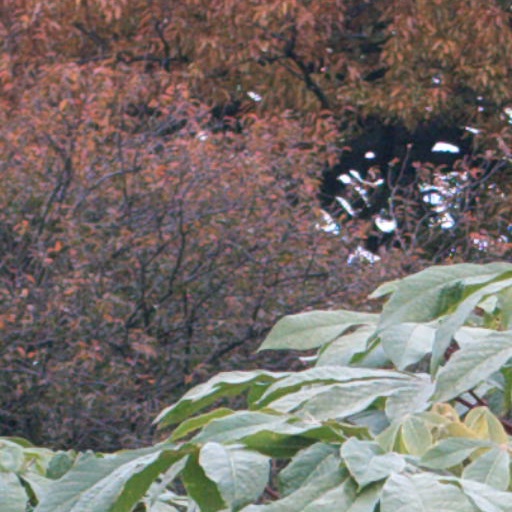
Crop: cassava